Sky position (RA, Dec in degrees): 206.828, -0.8981
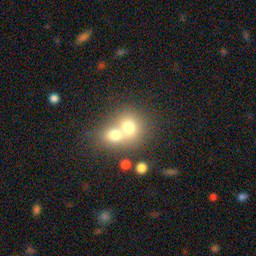
Galaxy morphology: Merging Galaxies